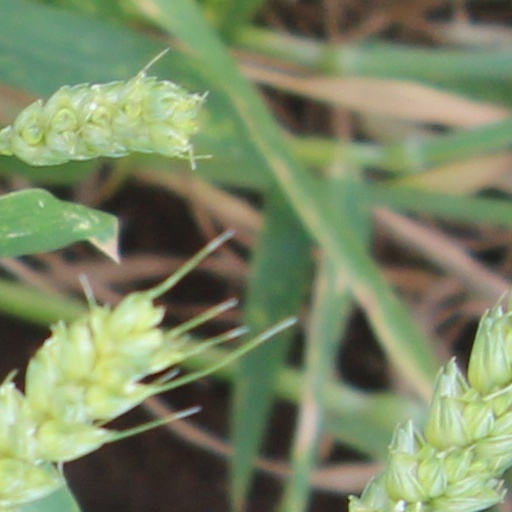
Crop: wheat